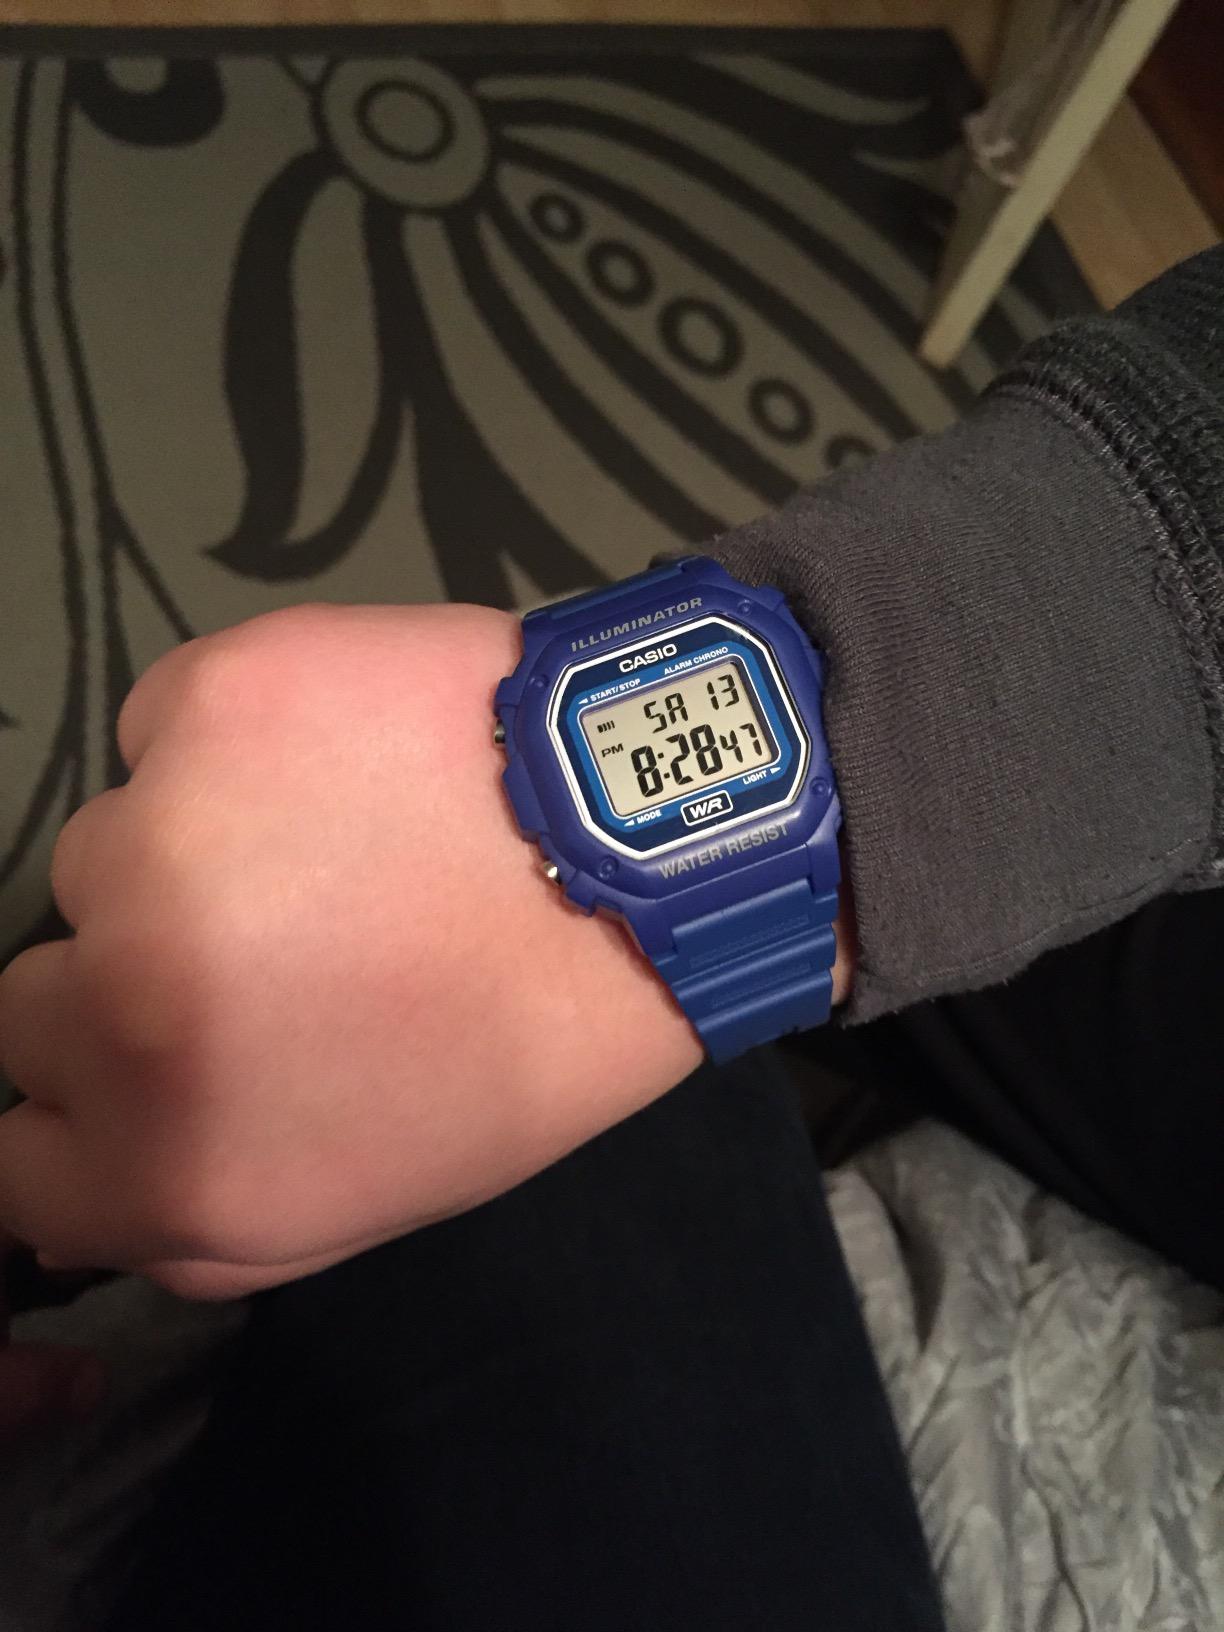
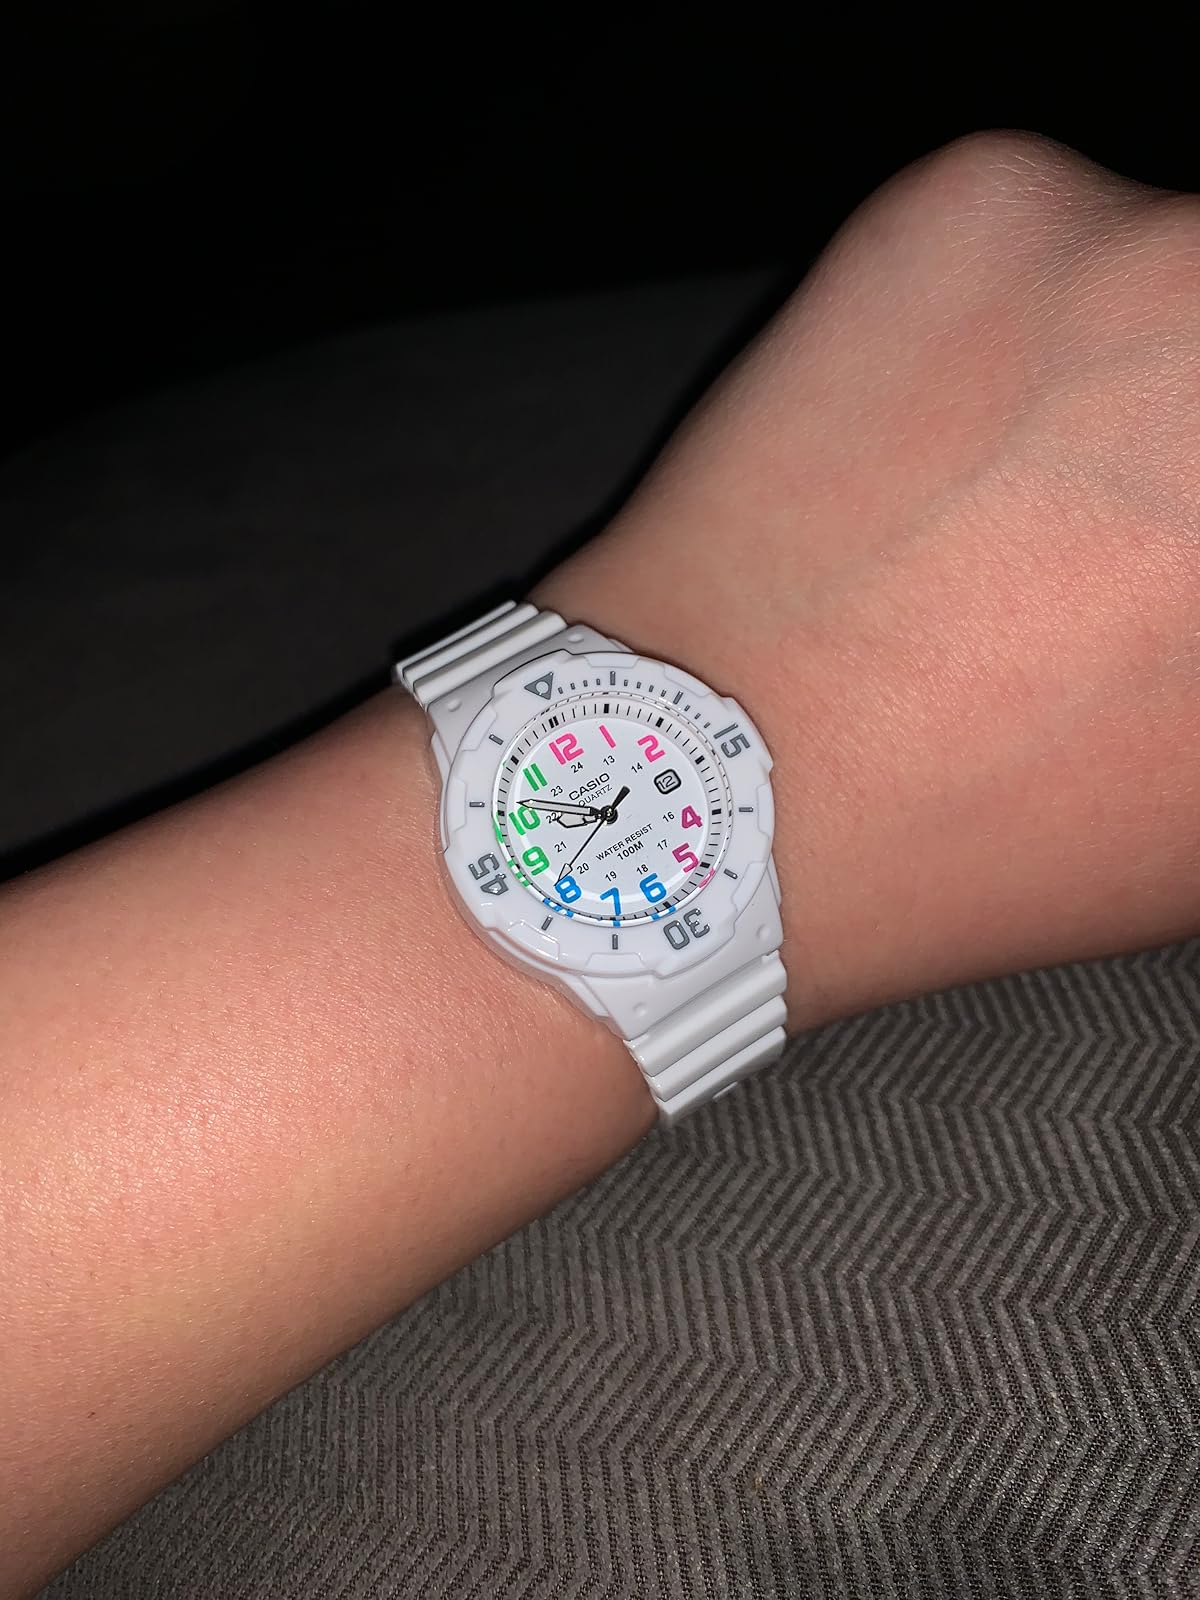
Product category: accessories_watch
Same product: no